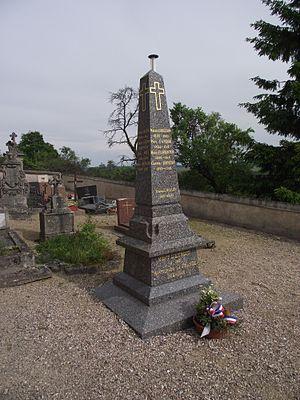
Mont-l'Étroit à ses enfants Morts Pour la France 1914-1918
Mont-l’Étroit est une commune française située dans le département de Meurthe-et-Moselle en région Grand Est.